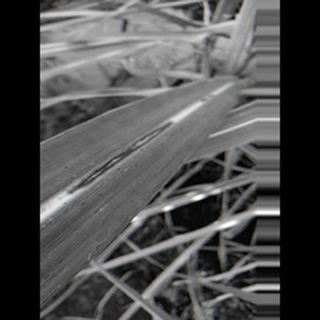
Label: sugarcane_rust